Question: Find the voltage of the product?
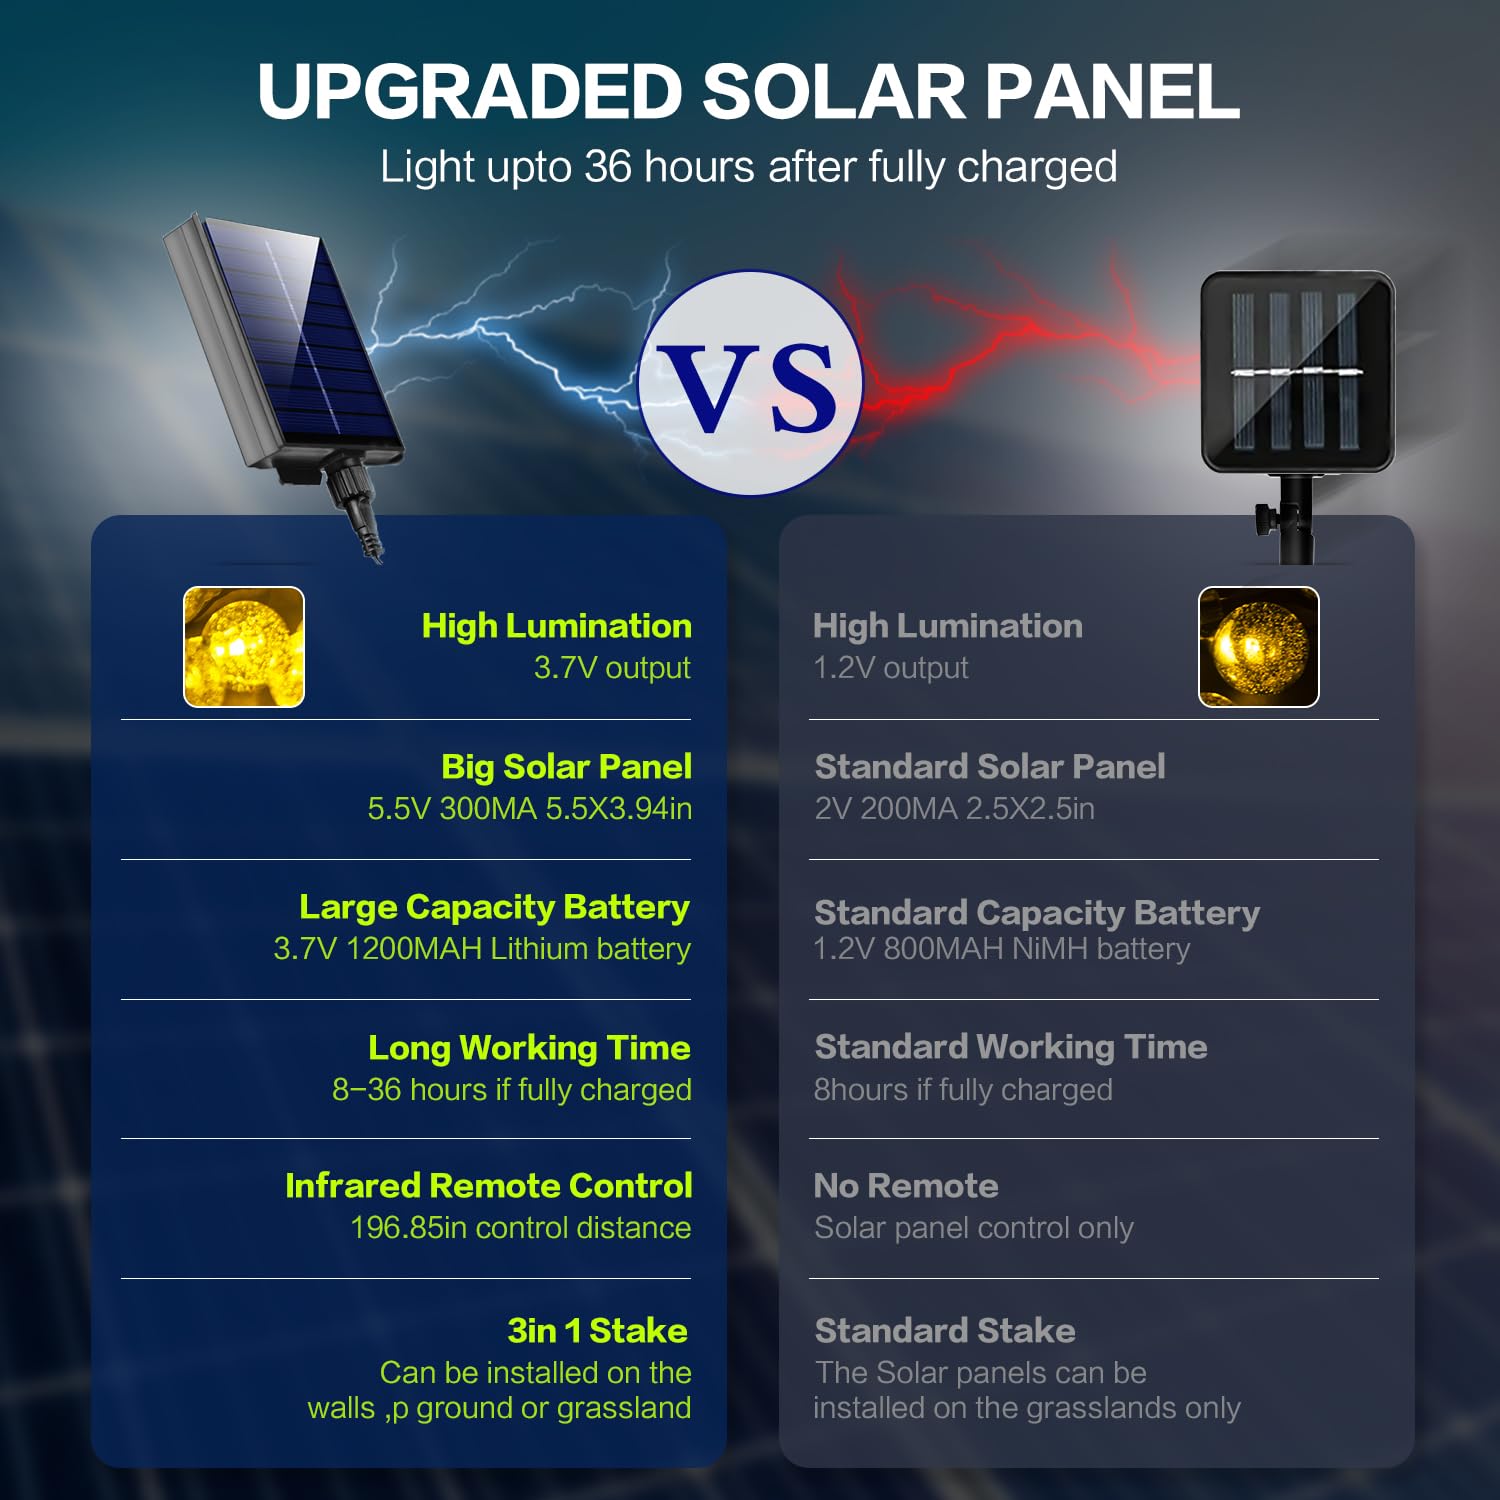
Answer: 3.7 volt